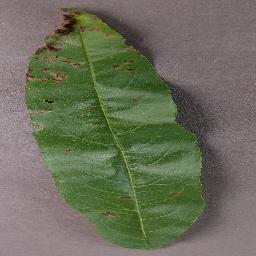
Label: Peach___Bacterial_spot